List of B-52 Units of the United States Air Force

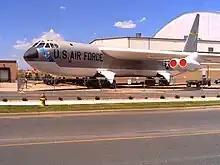
May 2007 photo of the Boeing RB-52B-5-BO Stratofortress 52–005 with tail colour for the Yellowtails Squadron – 330th BS/93rd BW. Initially retired to Davis-Monthan AFB in February 1966, was used as a maintenance trainer at Lowry Technical Training Center until April 1982. Put on static display in 1984 and now part of the Wings Over the Rockies Air and Space Museum, Denver, Colorado.

The Boeing B-52 Stratofortress has been operational with the United States Air Force since 5 June 1955. This list is of the units it's assigned to, and bases they're stationed at.